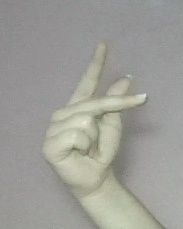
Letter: dha